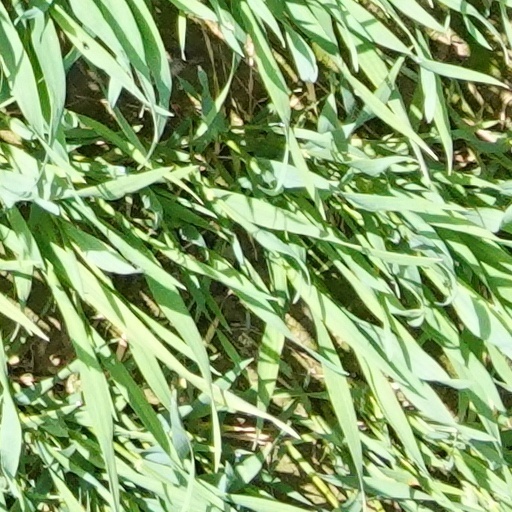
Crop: wheat